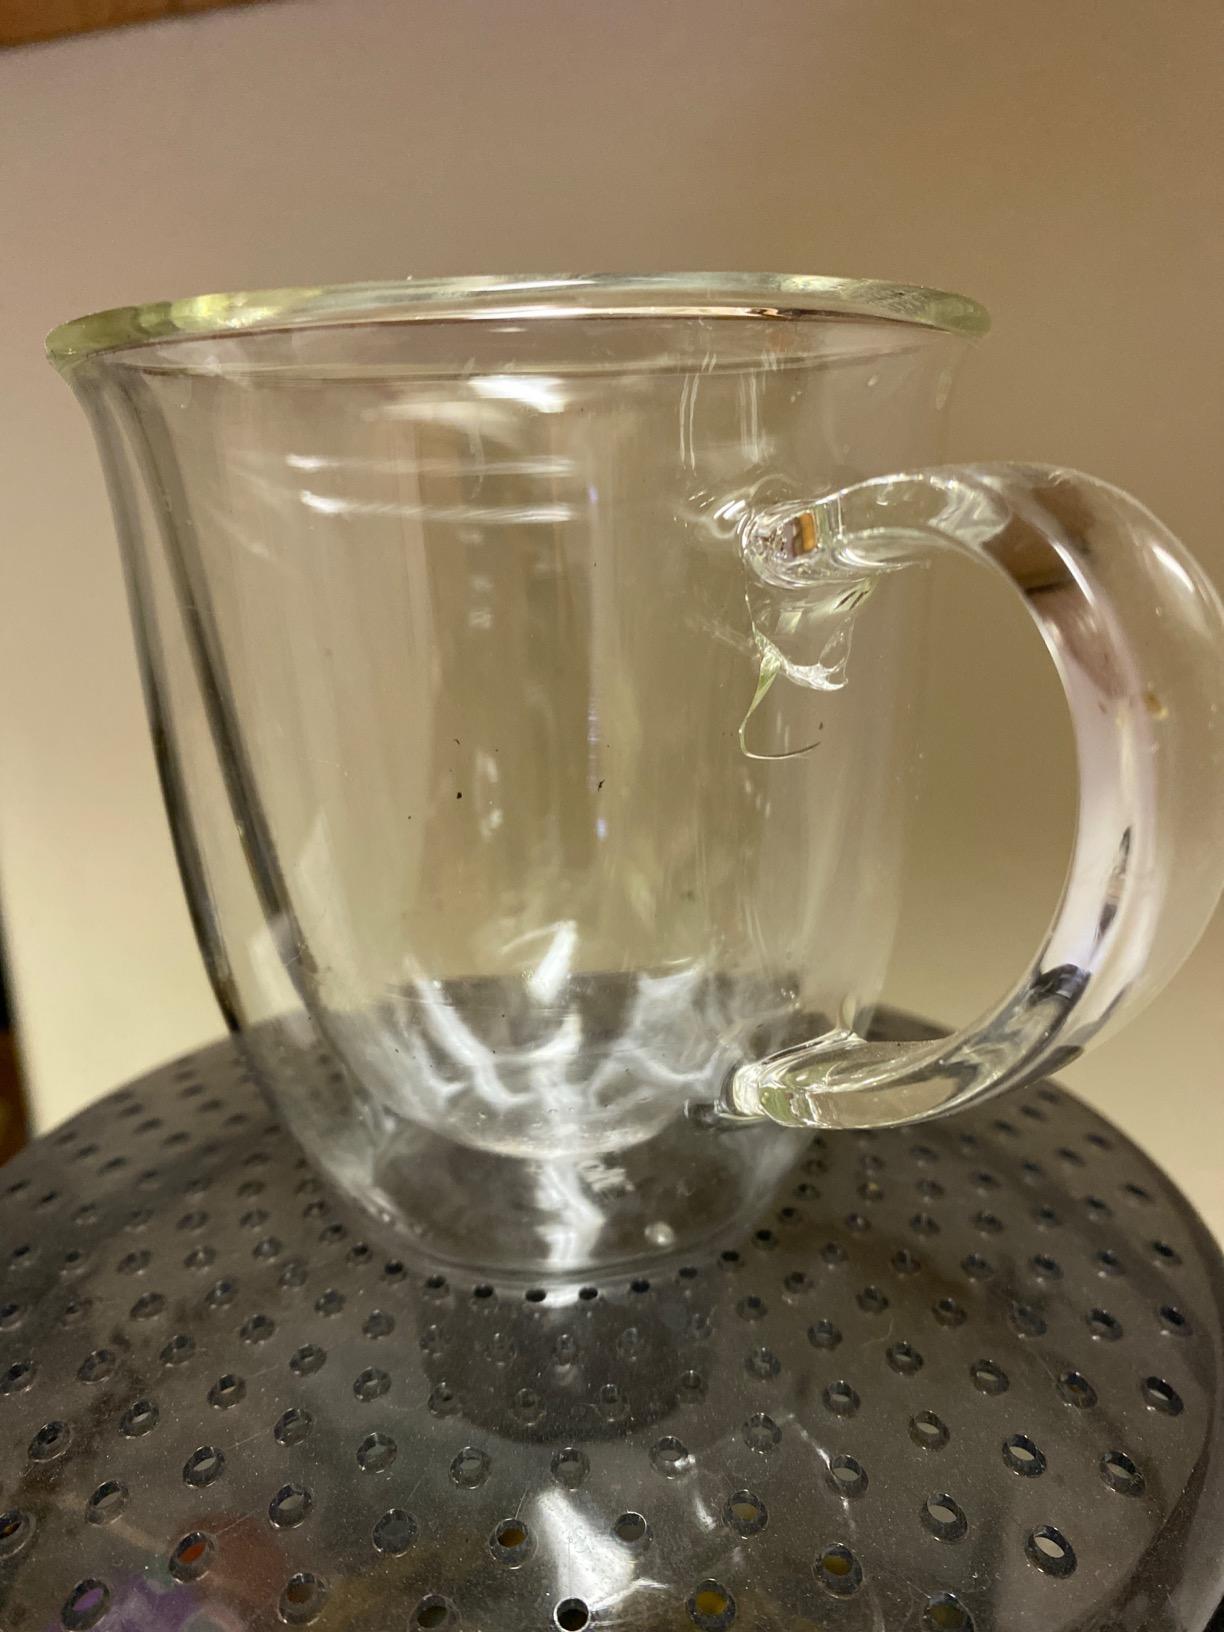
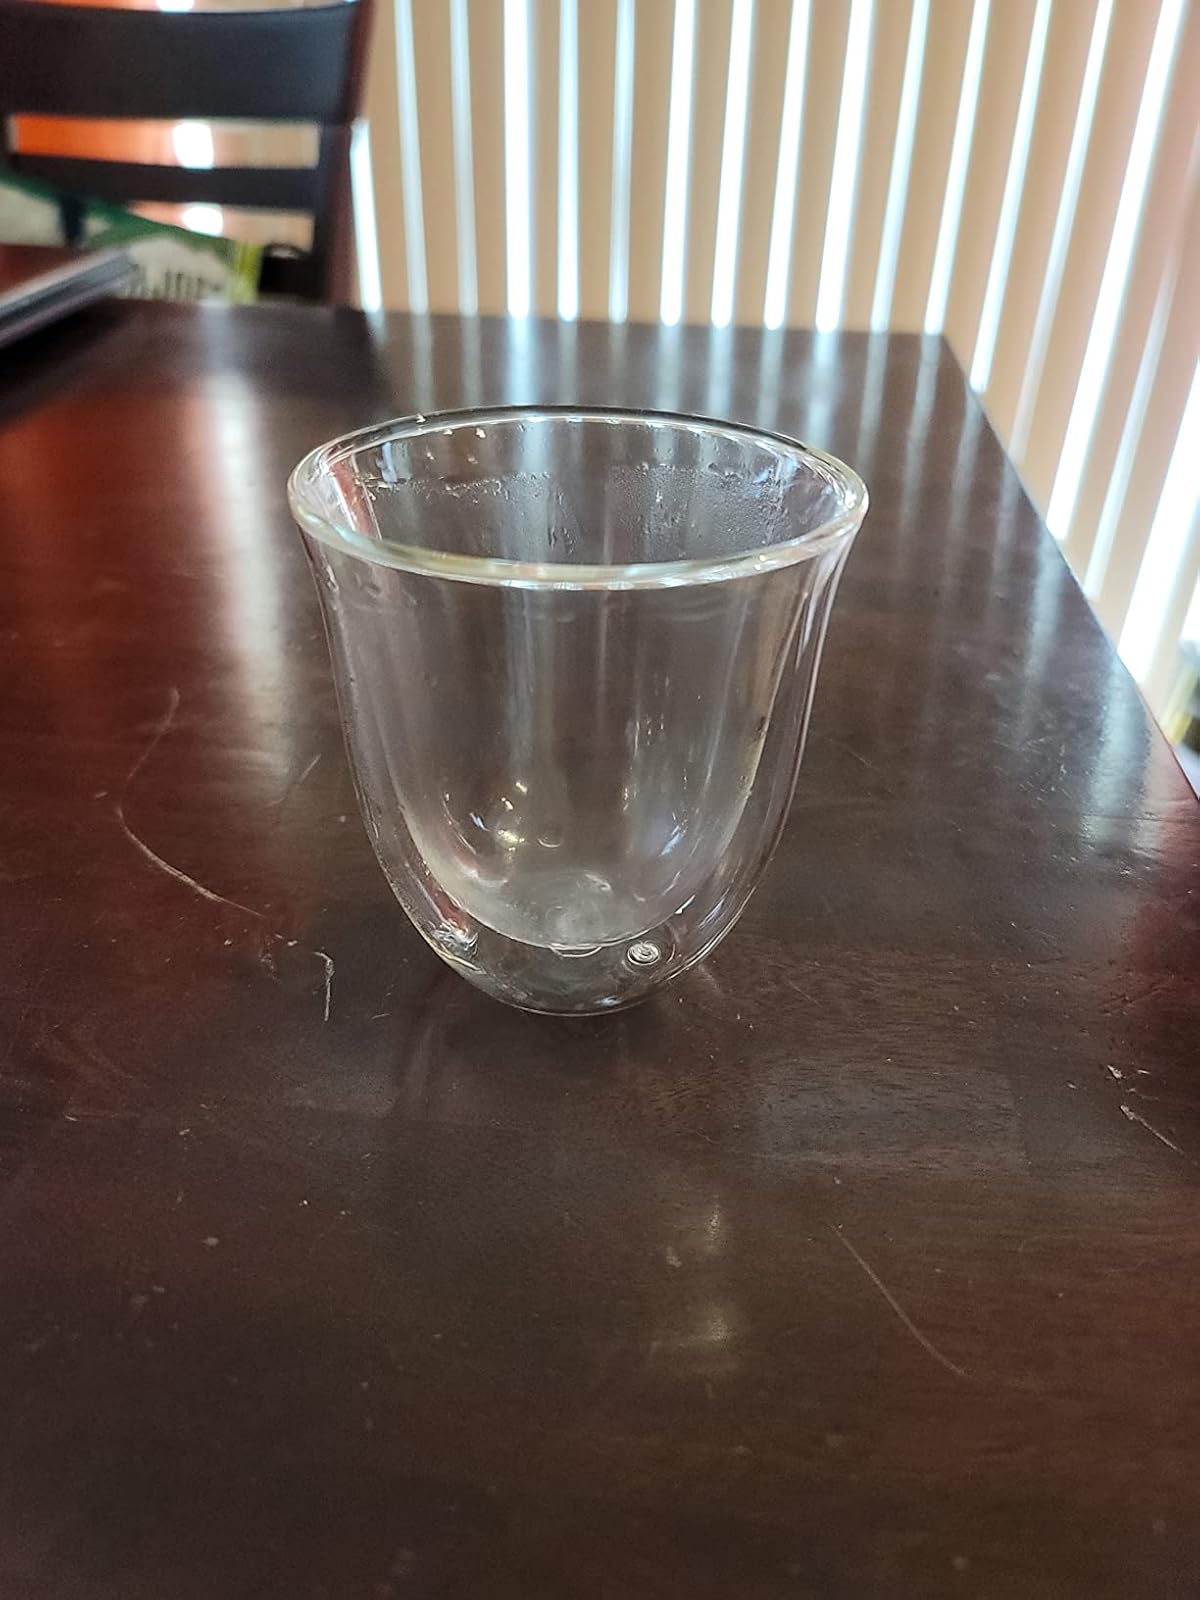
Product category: items_mug
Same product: no